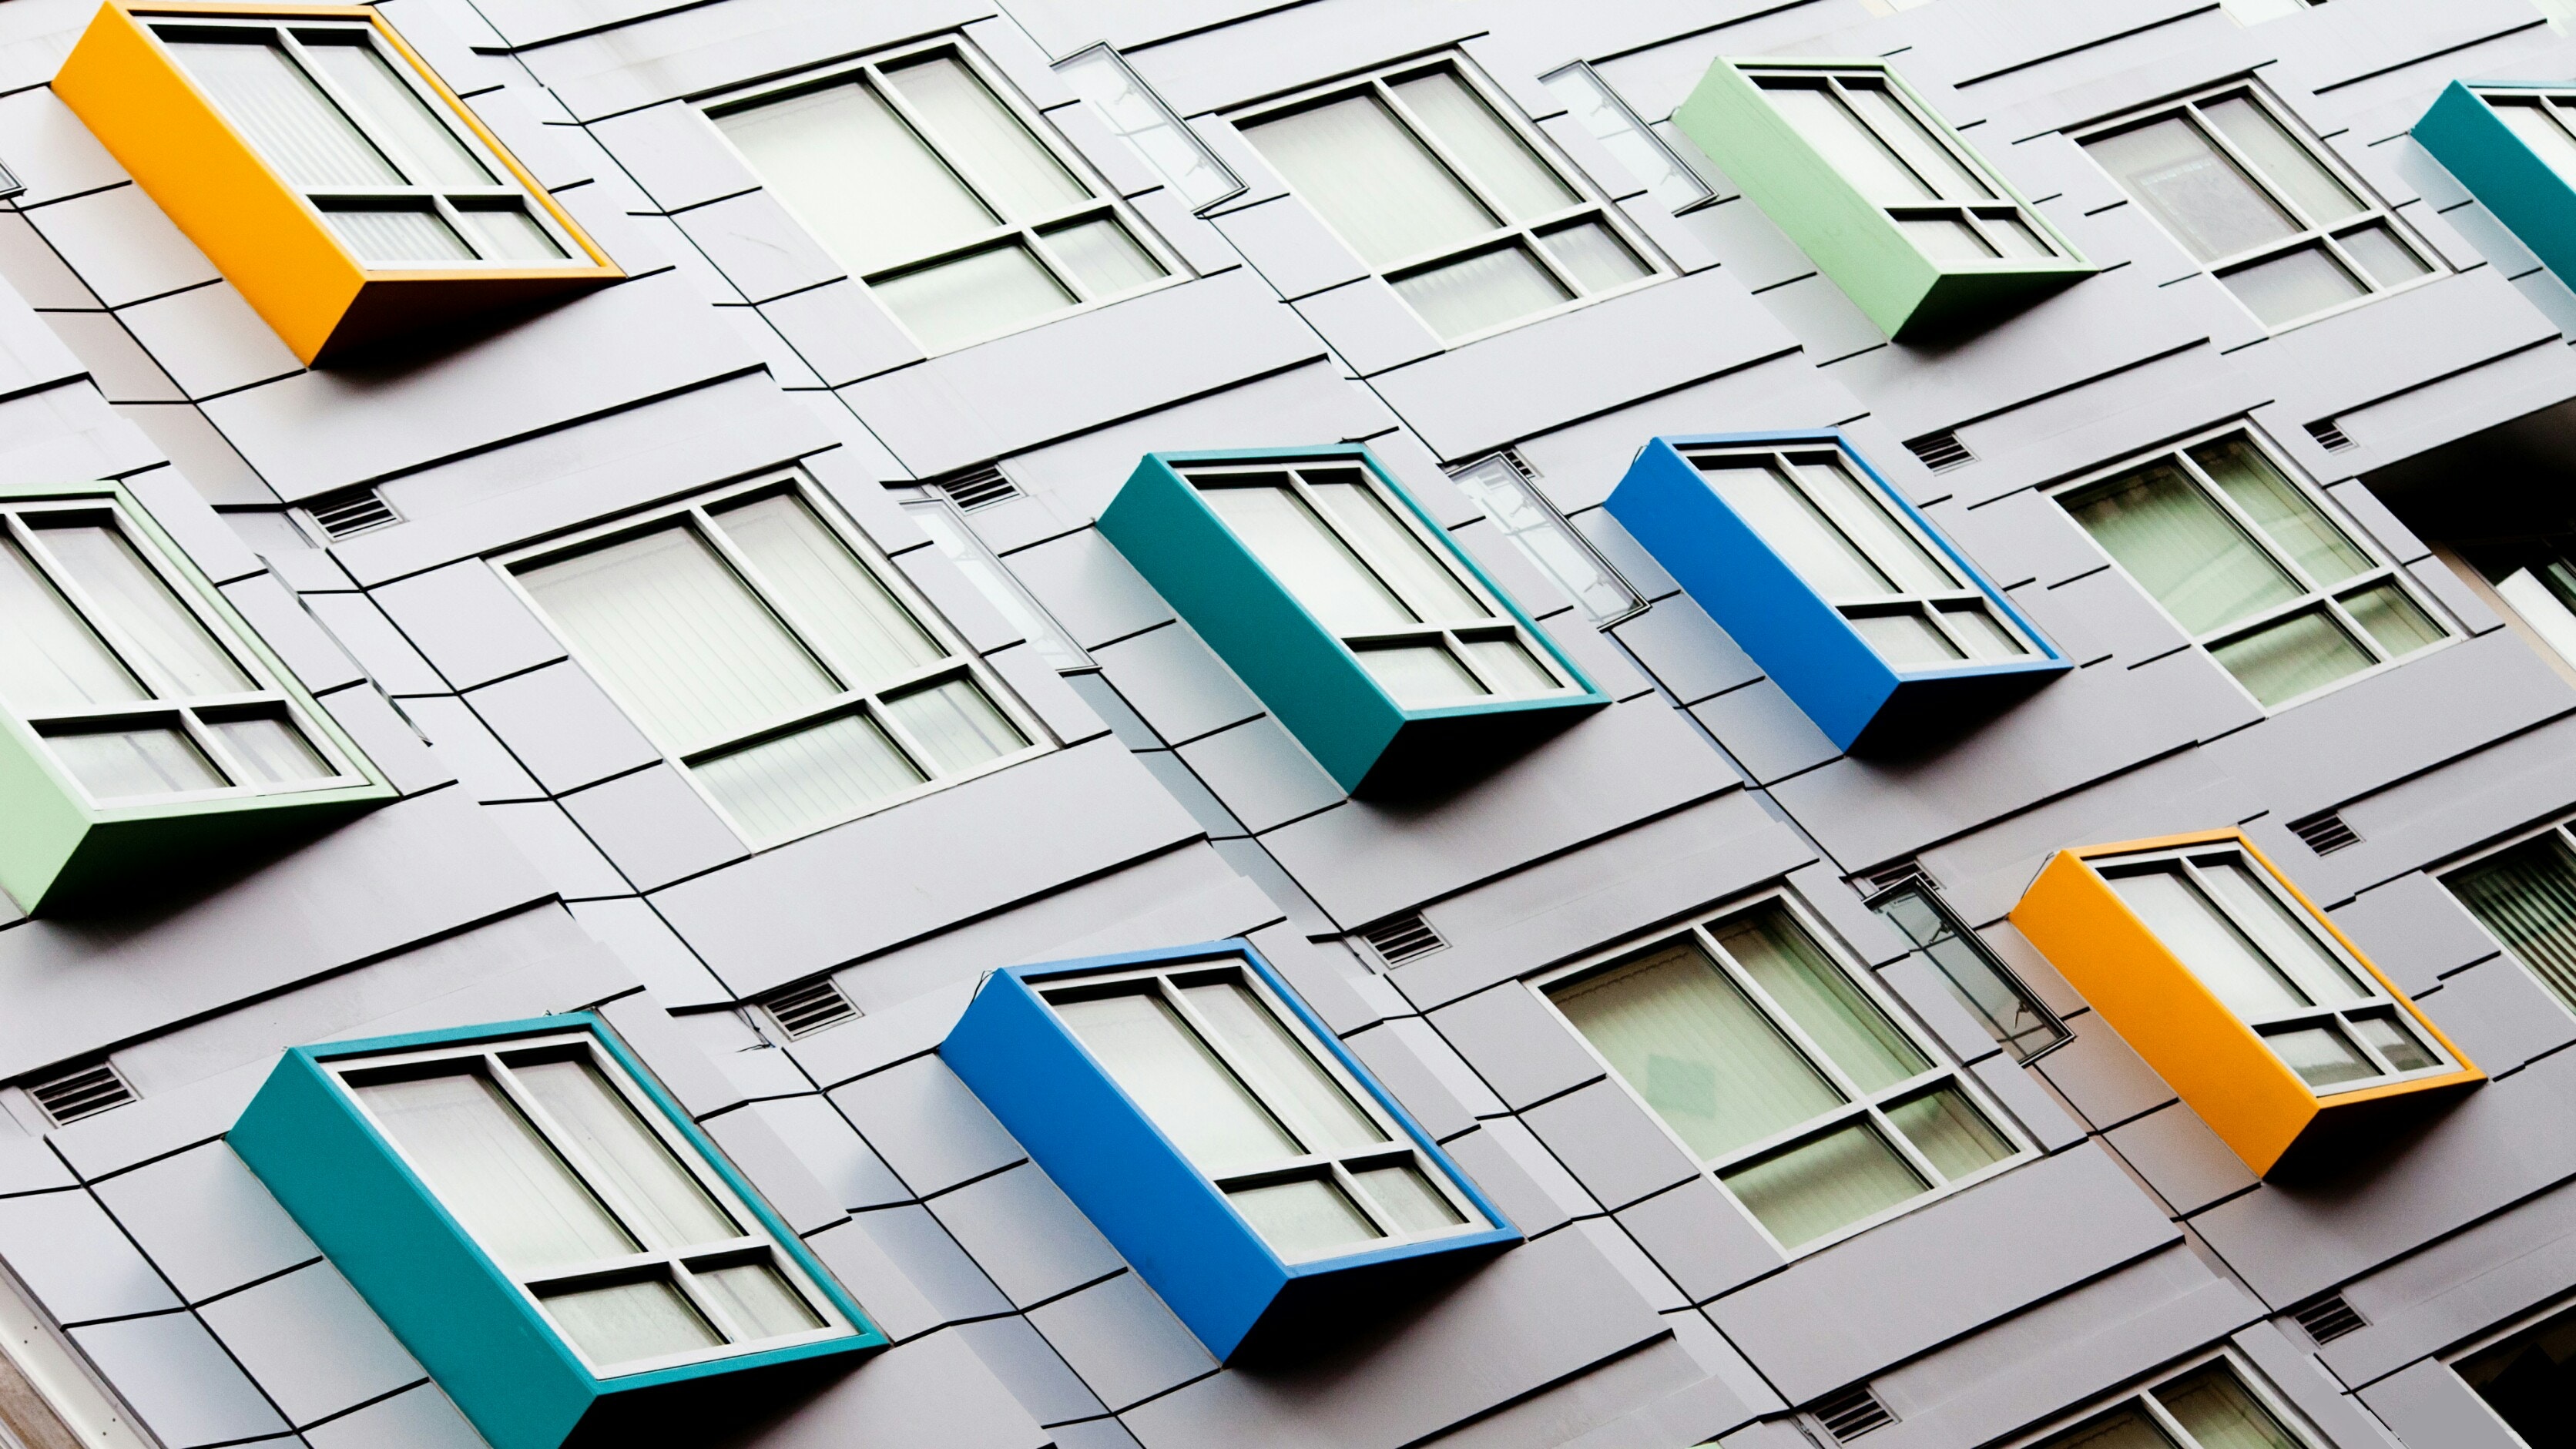
architecture, house, building, pattern, line, facade, product, engineering, design, symmetry, angle, condominium, daylighting, product design